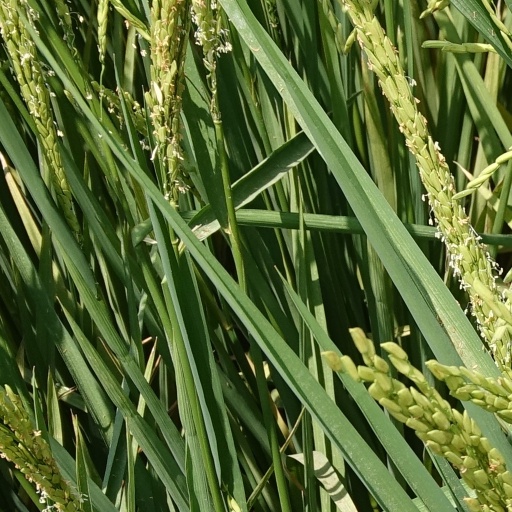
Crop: rice